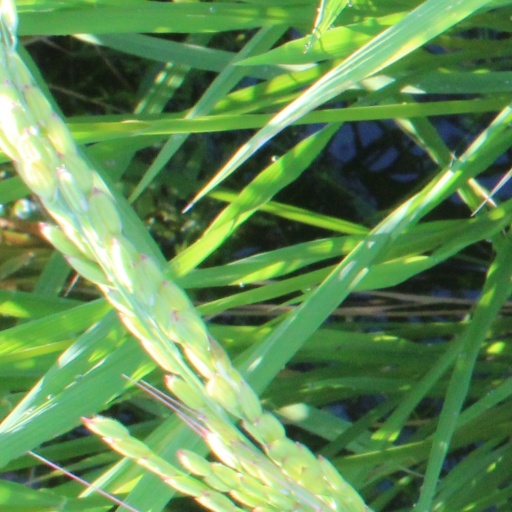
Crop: rice